Port Adelaide

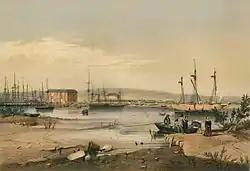
George French Angas, "Port Adelaide", 1846, State Library of South Australia

The original drawings of Adelaide City Plan by Light show that he envisaged a canal (sea communication) between Port Adelaide and the City of Adelaide. The canal was not built; it would have required a massive investment that was not available at the time. A plan of a proposed "Grand Junction Canal" between Adelaide and the North Arm, by engineer Edward Snell was produced in 1851, with an exhibition of his "A Bird's Eye View of the Country Between Adelaide and the North Arm", showing the proposed canal.